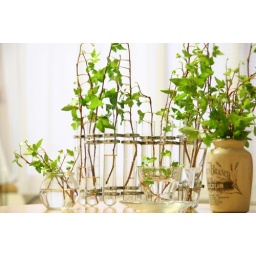
in my home ;)I arranged my small flower bed todayand cut many ivies and put them in the vases for rooting.